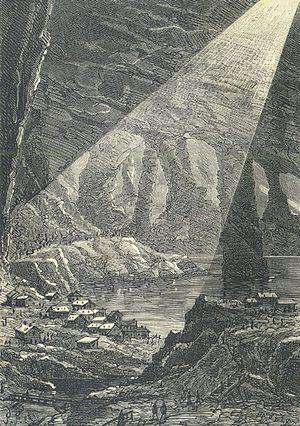
""Les Indes noires"", Jules Férat. &#32